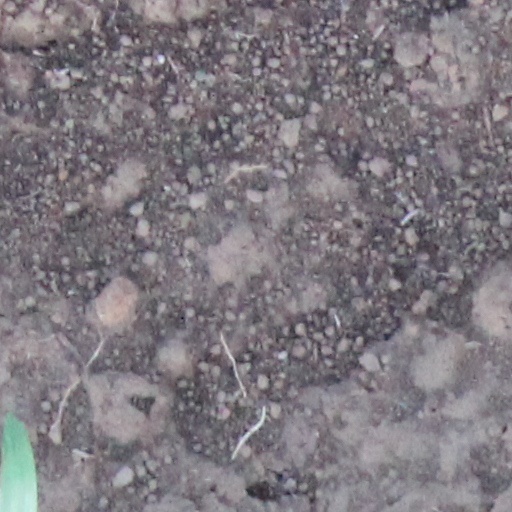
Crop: wheat